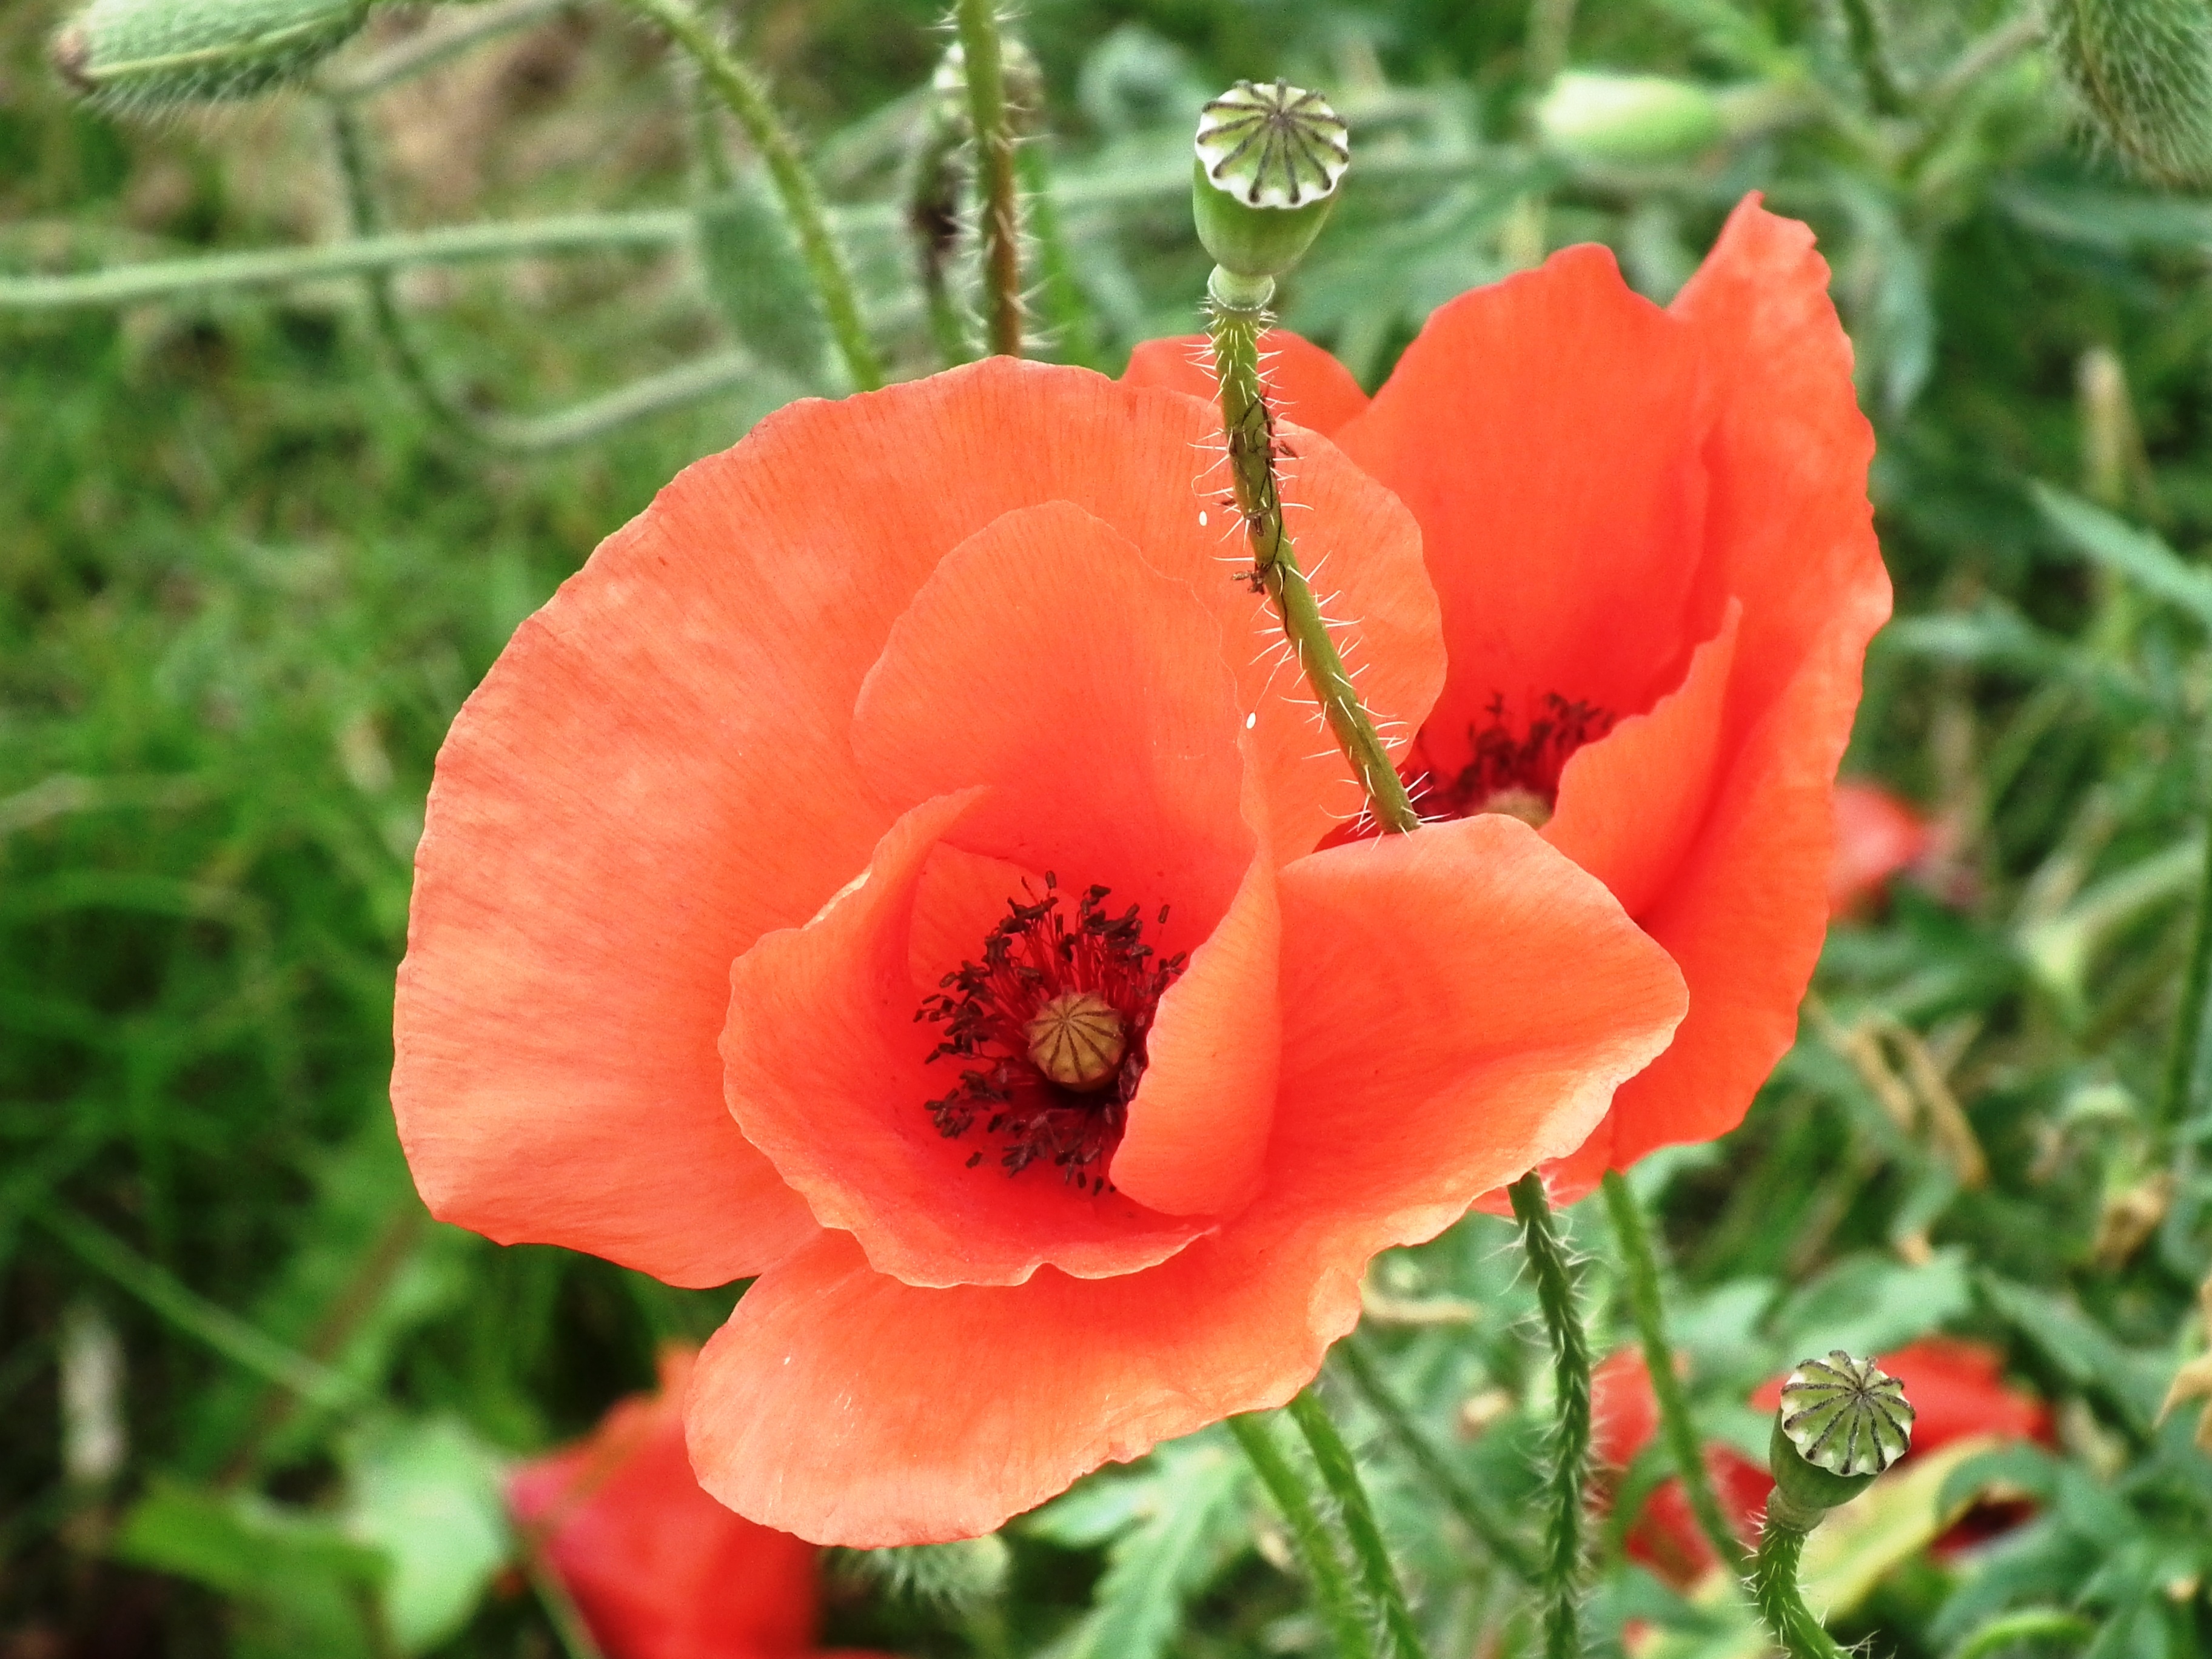
nature, blossom, plant, meadow, flower, petal, bloom, green, red, botany, black, close, flora, wild flower, wildflower, klatschmohn, poppy, coquelicot, macro photography, flowering plant, annual plant, land plant, poppy family